State visit by Xi Jinping to Pakistan

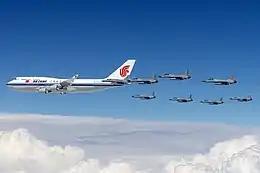
Eight JF-17 aircraft of the Pakistan Air Force welcoming and escorting Xi Jinping on his arrival in Pakistan's airspace.

Xi Jinping's visit to Pakistan from 20 to 21 April 2015, was the first state visit of CCP General Secretary Xi Jinping to Pakistan. Xi is the second Chinese leader to visit Pakistan in the 2010s after Chinese Premier Li Keqiang's visit to Pakistan between 22 and 23 May 2013. It was also Xi's first overseas trip of 2015. The trip led to the signing of accords for $46 billion of investment in Pakistan by China for the construction of roads, rails, and power plants to be built on a commercial basis by Chinese companies over 15 years. Most of the 51 projects were part of the China–Pakistan Economic Corridor.